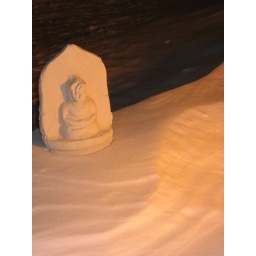
unbisqued white stone ware buddha home in nature